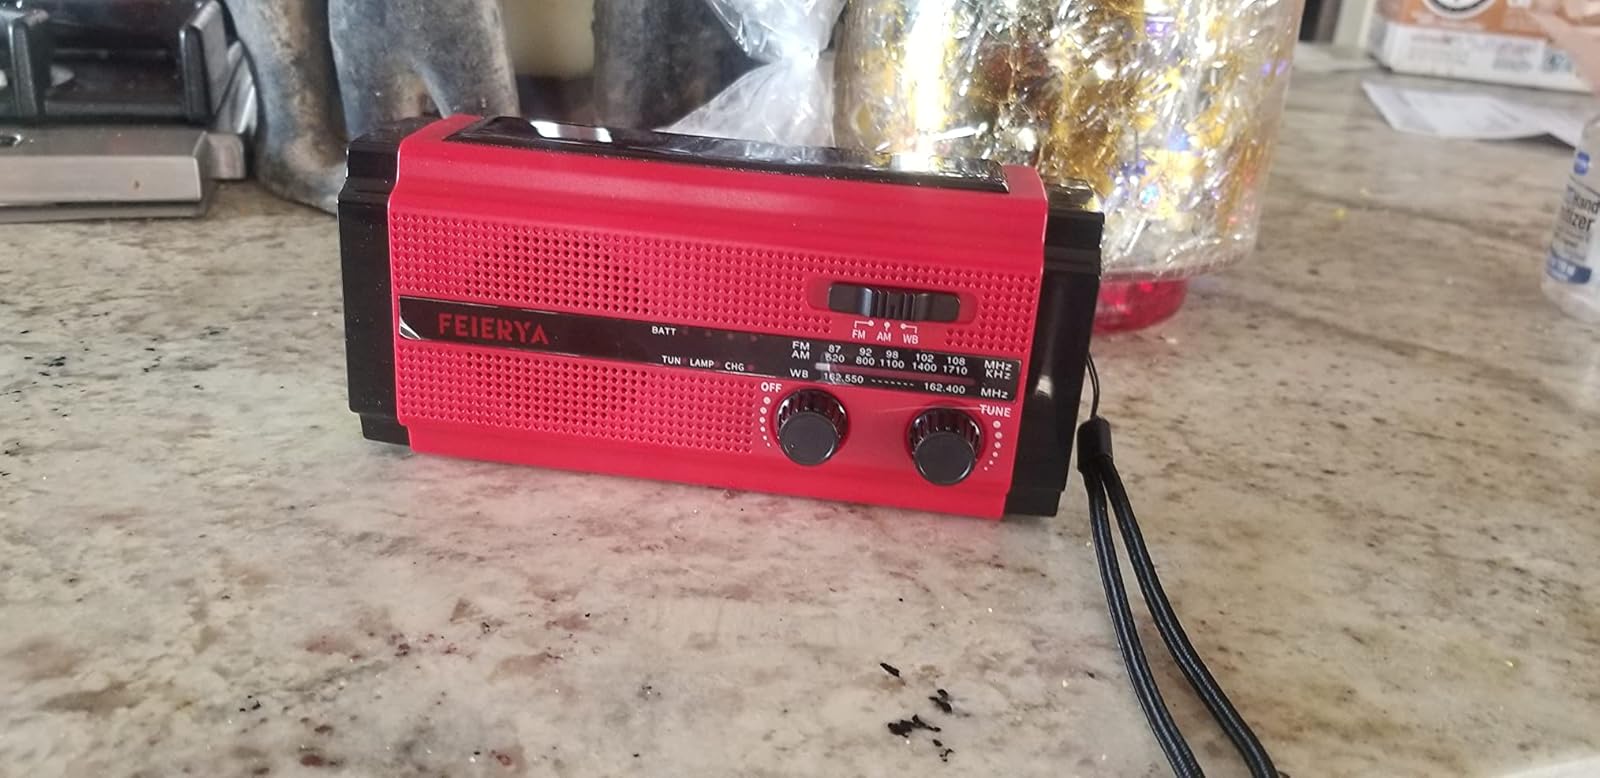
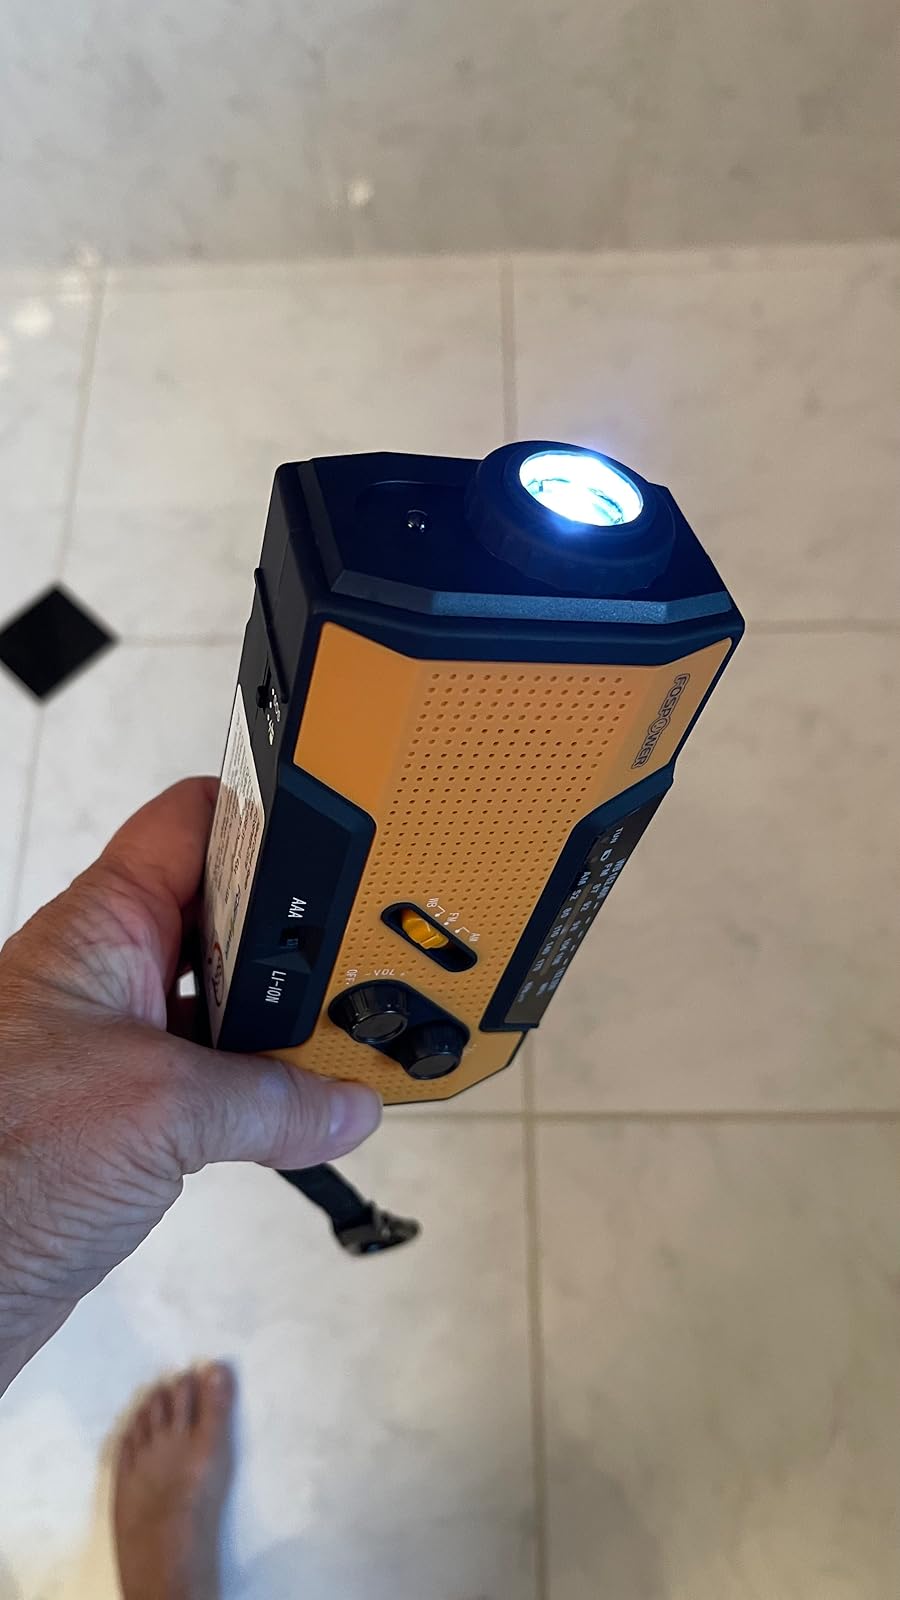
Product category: radio
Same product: no